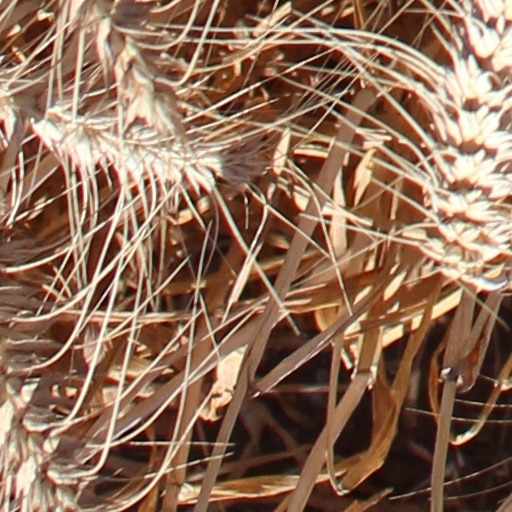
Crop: wheat